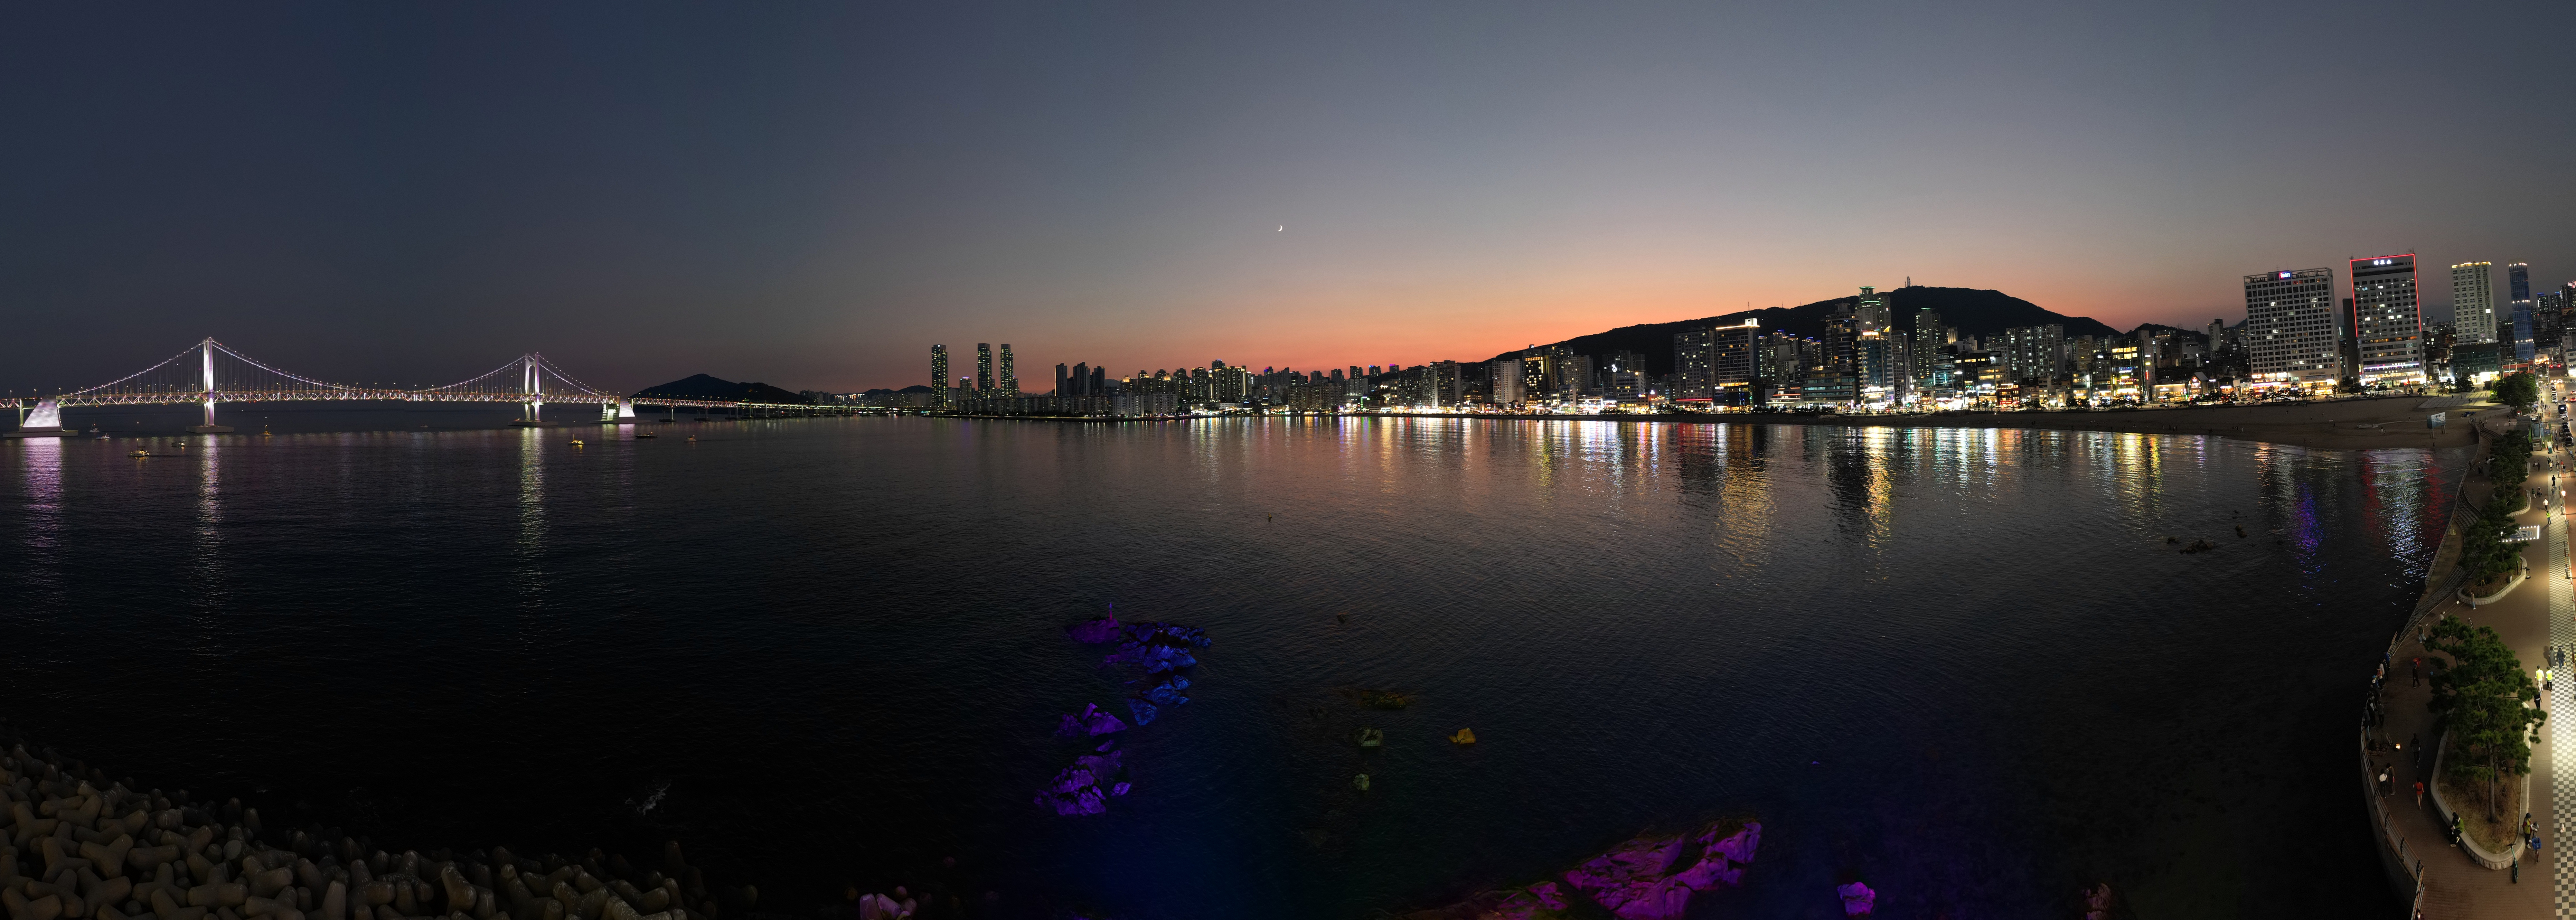
natura, water, plant, sky, atmosphere, water resources, dusk, cloud, afterglow, sunset, lake, bank, horizon, sunrise, landscape, city, cityscape, calm, shore, metropolis, dawn, coast, reservoir, evening, ocean, natural landscape, magenta, reflection, lake district, sound, night, tourism, bay, inlet, loch, sea, vacation, panorama, channel, skyline, tower block, darkness, winter, hill, grass, harbor